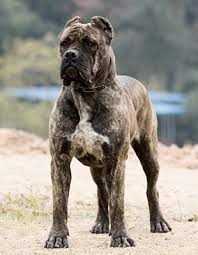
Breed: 253-n000105-Cane_Carso